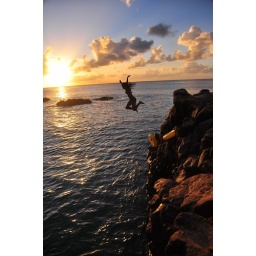
Young Hawaiian girl diving into the ocean from the rocks in Waimea Bay.